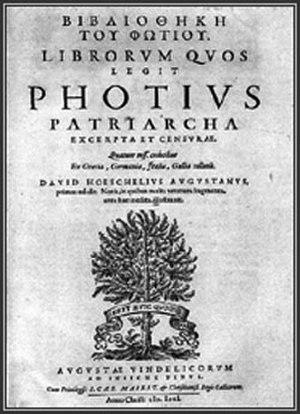
La Bibliothèque ou Myriobiblos, œuvre de Photios, patriarche de Constantinople entre 858 et 886, est une collection de 280 notices sur des textes littéraires de genres variés lus par le recenseur. L'ouvrage fut commencé vers 843. La longueur des « codices », très variable, va de la simple mention d'un nom d'auteur avec un titre à une analyse de plusieurs dizaines de pages. Ils traitent des auteurs, du contenu des textes, du jugement porté par Photios sur eux, et comprennent souvent des citations plus ou moins longues. Selon Karl Krumbacher, c'est « le plus important ouvrage d'histoire littéraire du Moyen Âge ».